Occupy Oakland

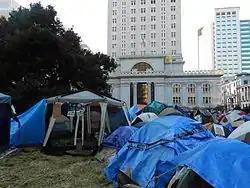
Tents within the protest camp of Occupy Oakland at Frank H. Ogawa Plaza on November 12, 2011. Oakland City Hall stands in the background.

October 26, the day after the police raid, between 1,500 and 3,000 people gathered for a speak-out and general assembly in the plaza's amphitheater. The grassy area of the plaza was empty and surrounded by chain link fences. The general assembly voted to organize a general strike for November 2. The fences were torn down by protesters chanting, "Whose park? Our park!" and one tent was erected. Mayor Jean Quan issued a statement urging non-violence and asked that there be no overnight camping, however the city did not take steps to prevent protesters from re-occupying the plaza.